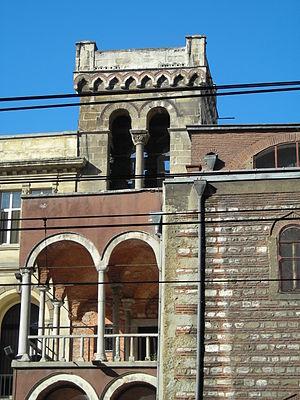
Clocher de l'église St. Benoît à Istanbul
Le lycée français privé Saint-Benoît est un établissement francophone d’enseignement secondaire à Istanbul. D'abord collège jésuite fondé en 1583 dans un monastère bénédictin, il passa sous la direction des pères Lazaristes en 1783. Dédoublé en deux collèges, masculin et féminin en 1839, il commence à recevoir ses premiers étudiants musulmans vers la fin du XIXᵉ siècle.